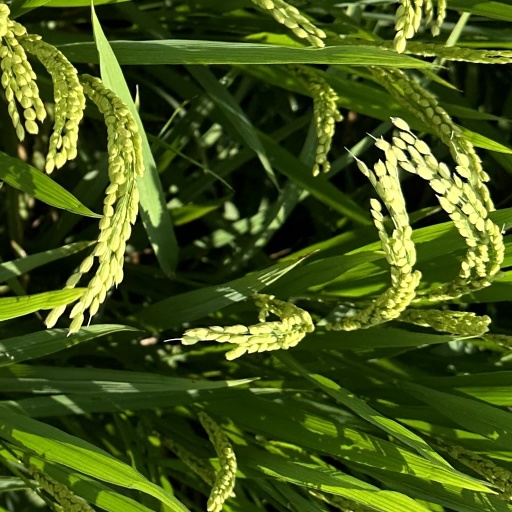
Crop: rice